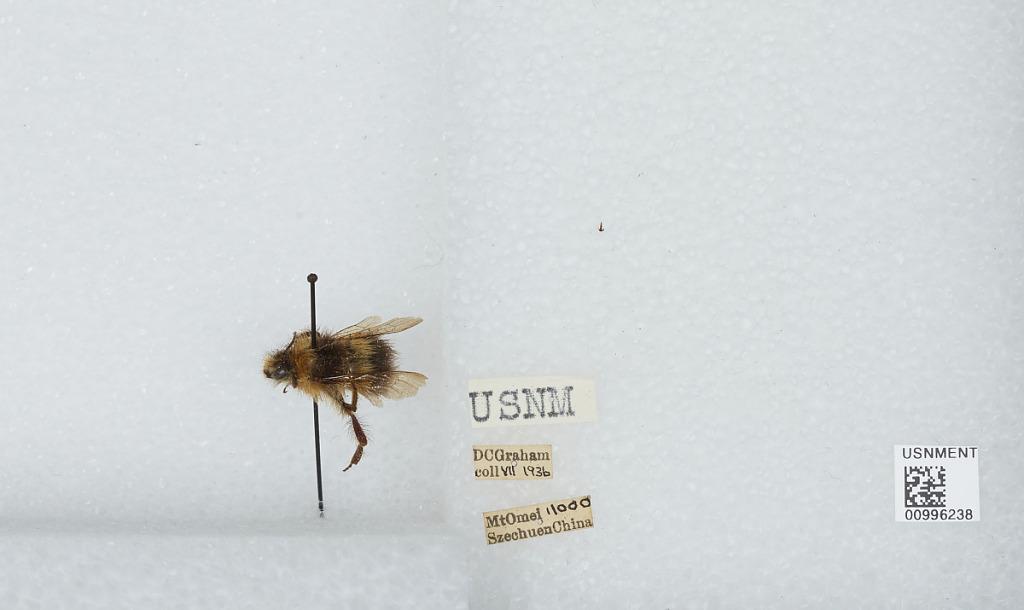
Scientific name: Bombus (Pyrobombus) haematurus Kriechbaumer
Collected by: D. Graham
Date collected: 1936-7-
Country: China
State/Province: Sichuan
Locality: Mount Emei
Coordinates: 29.5197, 103.332